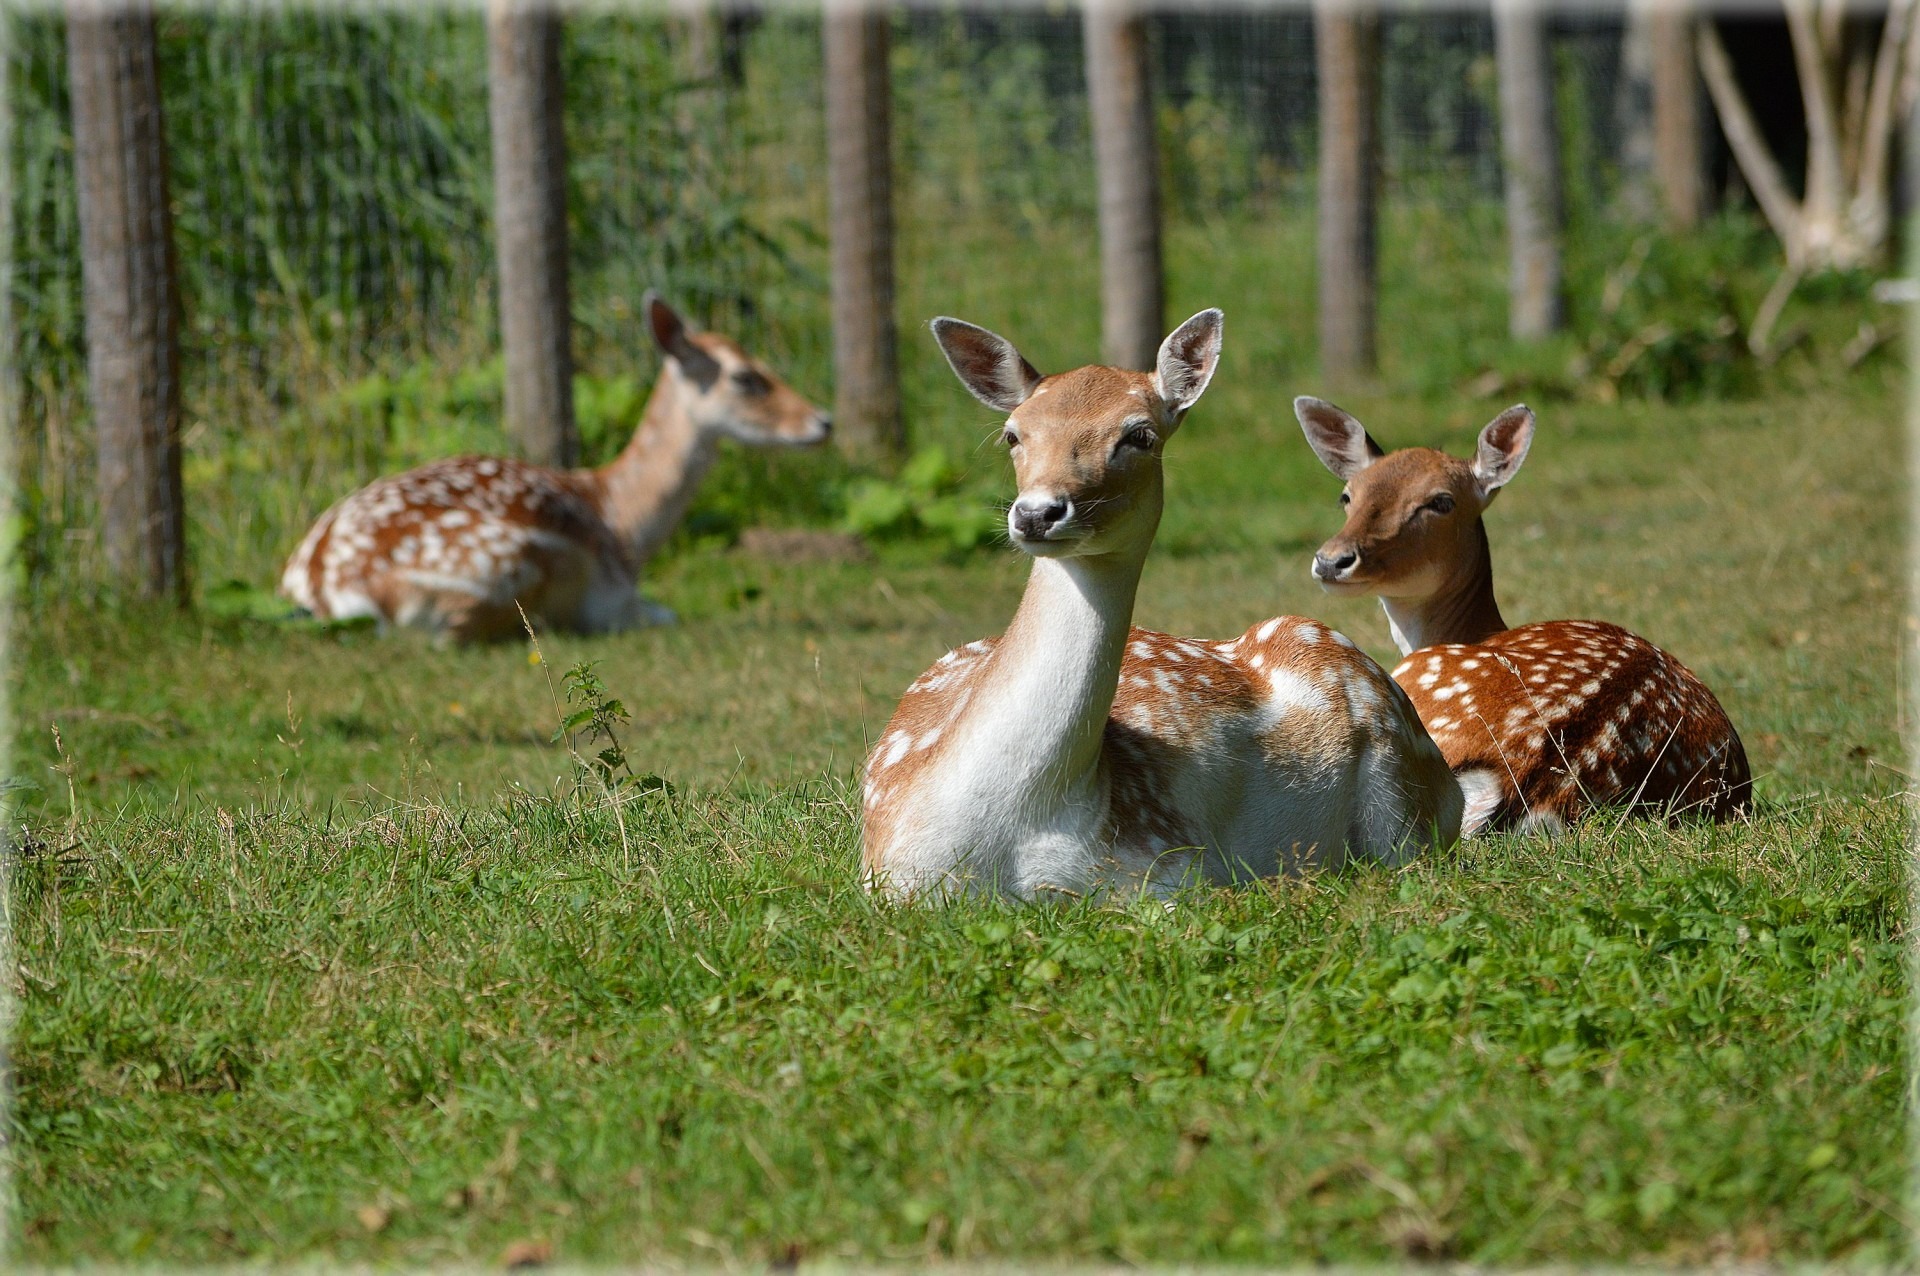
nature, grass, wilderness, animal, wildlife, wild, environment, deer, mammal, fauna, outdoors, zoology, vertebrate, species, ruminant, fallow deer, ungulate, white tailed deer